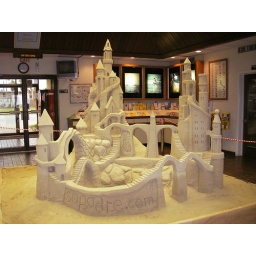
sand sculpture by sons of the beach sand castle wizards sandyfeet and amazinwalter